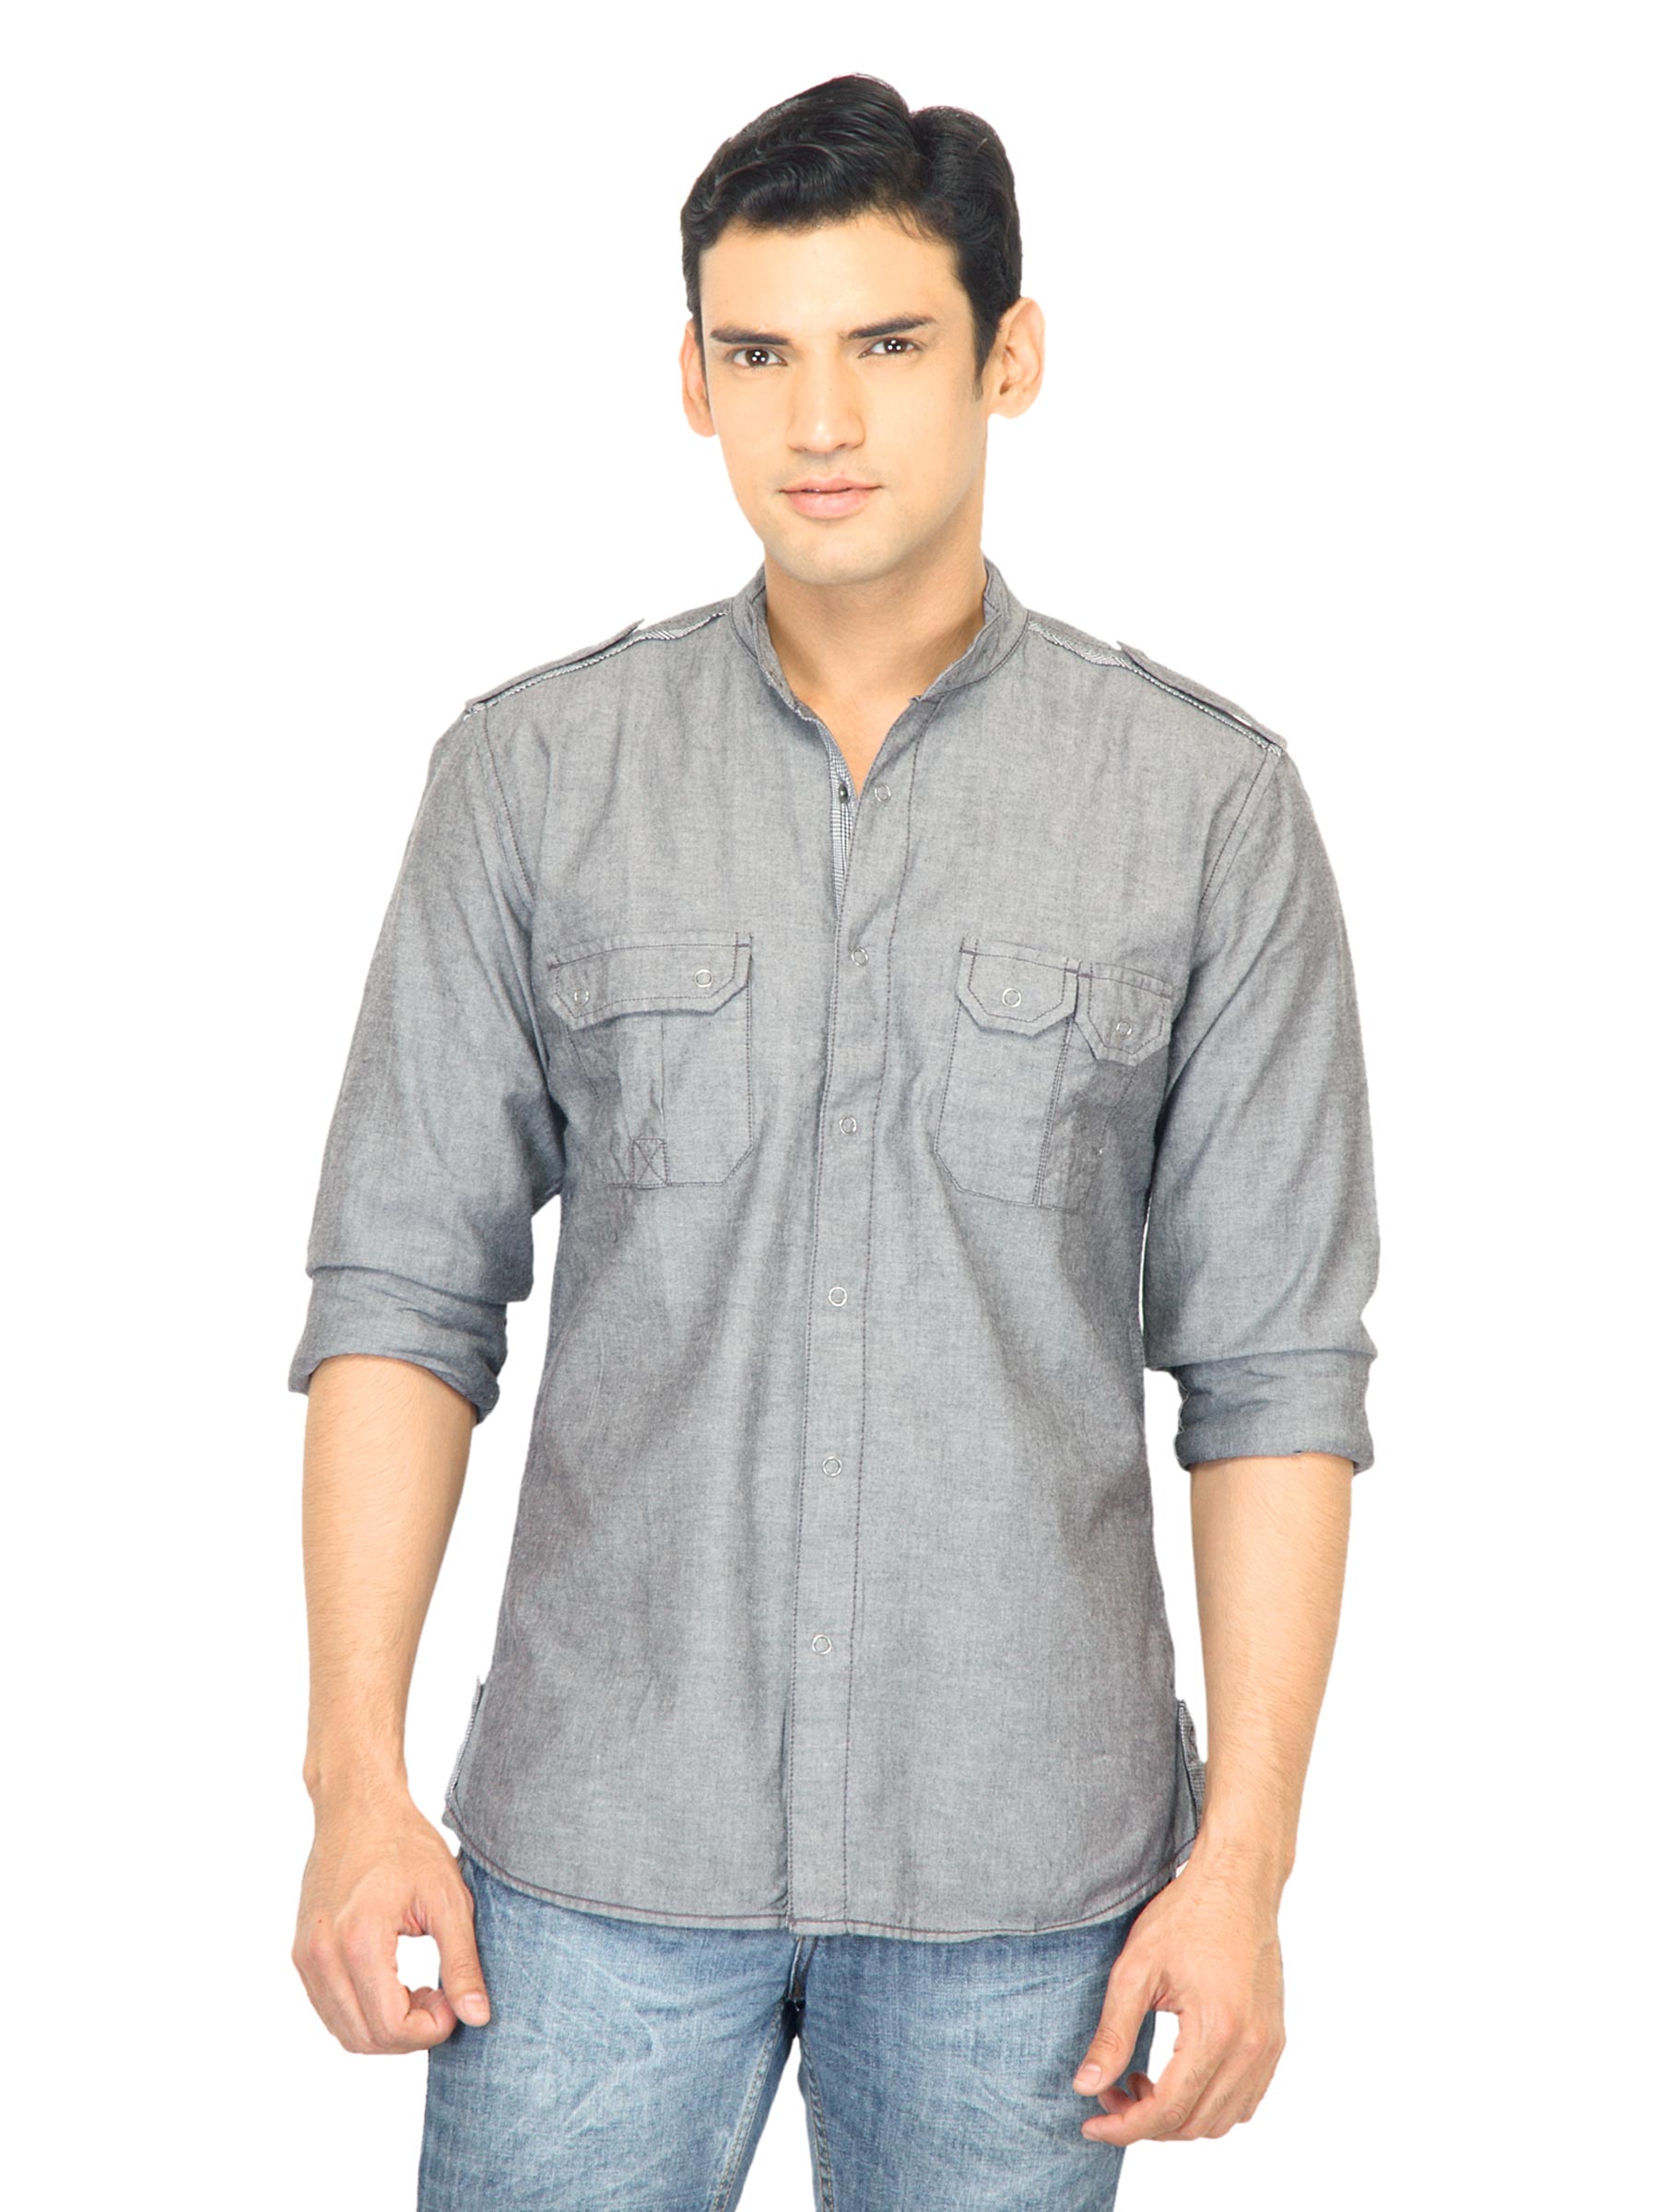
United Colors of Benetton Men Solid Grey Shirt
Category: Apparel / Topwear / Shirts
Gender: Men
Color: Grey
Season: Fall 2011
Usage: Casual